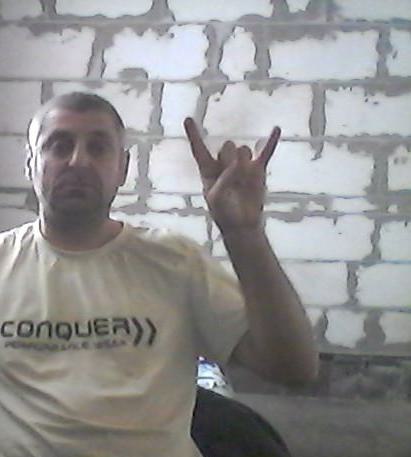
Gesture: rock